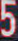
Number: 5